Elongatoolithus

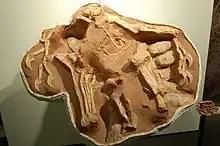
Fossil of "Citipati" parent sitting on its nest

"Elongatoolithus" were most likely laid by oviraptorosaurs. While most eggs are preserved without any trace of embryo or parent, several elongatoolithid nests have been found in association with skeletons of adult oviraptorosaurs. The parents apparently brooded on the nest to incubate the eggs. An adult "Citipati" skeleton was discovered in the Upper Cretaceous of Mongolia associated with a nest of eggs most likely referable to "E. frustrabilis". Like many types of modern birds, "Elongatoolithus" nests would have been cared for by the father of a communal nest, which would contain eggs of several females.